Power Struggle (2017)

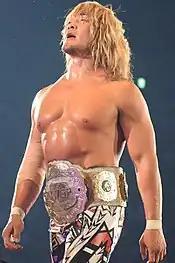
Hiroshi Tanahashi, who defended the IWGP Intercontinental Championship in the main event

Power Struggle was headlined by Hiroshi Tanahashi making his third defense of the IWGP Intercontinental Championship against Kota Ibushi. The match was set up during the 2017 G1 Climax, where Ibushi defeated Tanahashi on August 1 with his new finishing maneuver, the "Kamigoye". Following the conclusion of the tournament, Tanahashi set out to avenge losses he had suffered during the tournament. After successfully defending his IWGP Intercontinental Championship on September 16 at Destruction in Hiroshima against Zack Sabre Jr., another wrestler who had defeated him, Tanahashi called out Kota Ibushi, offering him the next title opportunity. Ibushi accepted and the match was officially announced on October 10.